Grito de Lares

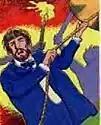
General Manuel Rojas

The Lares uprising, commonly known as the "Grito de Lares," was a planned uprising that occurred on September 23, 1868. was synonymous with a "cry for independence" and that cry was made in Brazil with , in Mexico with El Grito de Dolores, in the Dominican Republic with Grito de Capotillo and in Cuba with El Grito de Yara. In Puerto Rico, a group led by Dr. Ramón Emeterio Betances and Segundo Ruiz Belvis founded the Revolutionary Committee of Puerto Rico on January 6, 1868, from their exile in the Dominican Republic.